Pawn (2020 film)

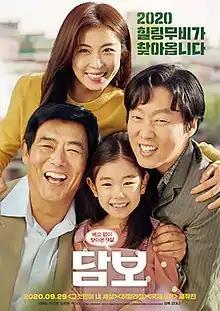
Theatrical release poster

Pawn is a 2020 South Korean comedy drama film, directed by Kang Dae-gyu and produced by Yoon Je-kyoon. The film starring Sung Dong-il, Ha Ji-won, Kim Hee-won and Park So-yi, is a human drama which revolves around two debt collectors, Doo-seok (Sung Dong-il) and Jong-bae (Kim Hee-won), who take nine-year-old girl Seung-yi (Park So-yi) as "collateral" from her mother, an illegal immigrant.